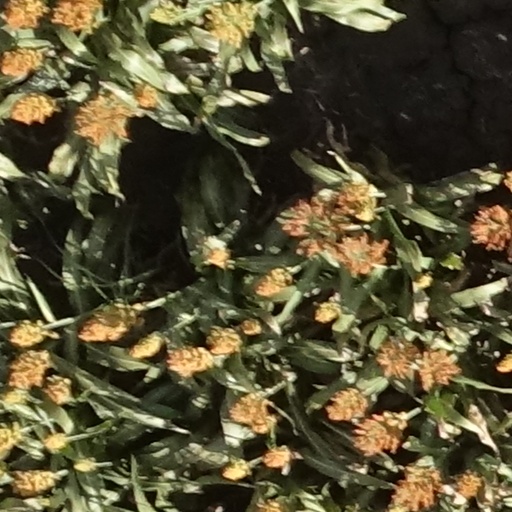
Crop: sorghum